Viennese Girls

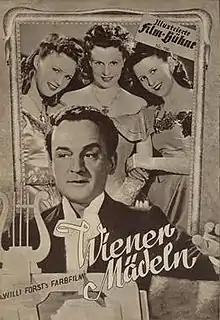
Austrian film poster

Viennese Girls (German: Wiener Mädeln) is a 1945 historical musical film directed by Willi Forst and starring Forst, Anton Edthofer and Judith Holzmeister. The film was made by Wien-Film, a Vienna-based company set up after Austria had been incorporated into Greater Germany following the 1938 Anschluss. It was the third film in Forst's "Viennese Trilogy" which also included "Operetta" (1940) and "Vienna Blood" (1942). The film was finished in 1945, during the closing days of the Second World War. This led to severe delays in its release, which eventually took place in 1949 in two separate versions. One was released by the Soviet-backed Sovexport in the Eastern Bloc and the other by Forst.